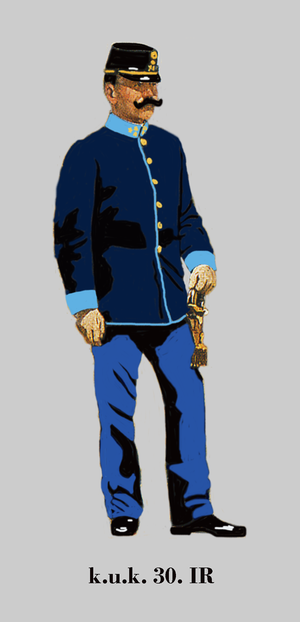
Capitaine d'infanterie Autriche-Hongroise (k.u.k.). 30e régiment d'infanterie allemande en uniforme de la service petit 1914 Egalisierung: hechtgrau - Knöpfe: gold Unit identification color: pike-grey - buttons: gold Coleur d'identification du régiment: gris brochet - boutons: d'or